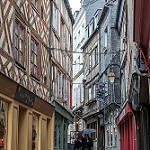
Scene: Outdoor